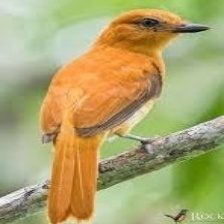
Species: CINNAMON ATTILA
Scientific name: ATTILA CINNAMOMEUS